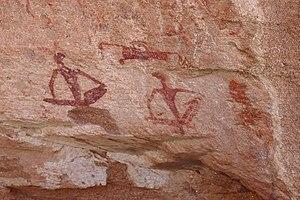
Peintures rupestres à Twyfelfontein (Namibie).
Twyfelfontein ou /Ui-//aes est un site archéologique de Namibie inscrit en 2007 sur la liste du patrimoine mondial.